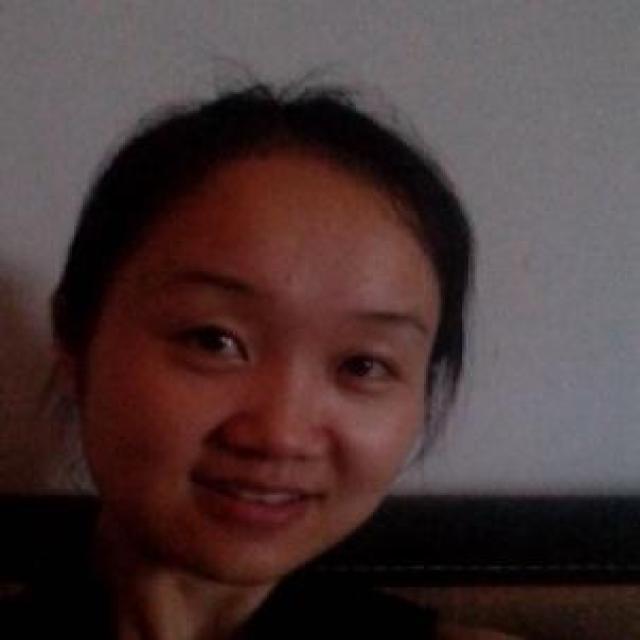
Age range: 21-44